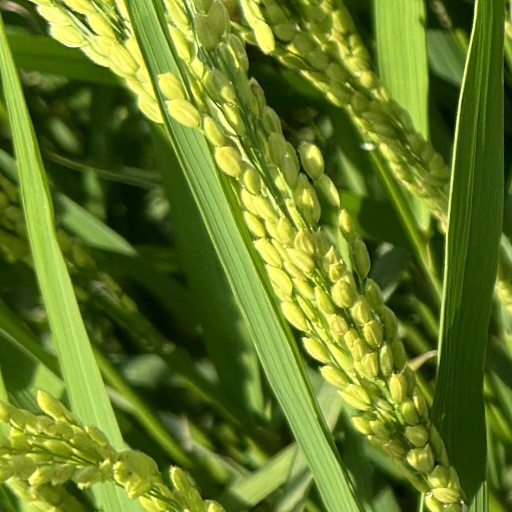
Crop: rice